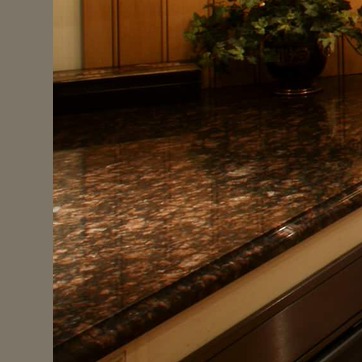
Material: polishedstone